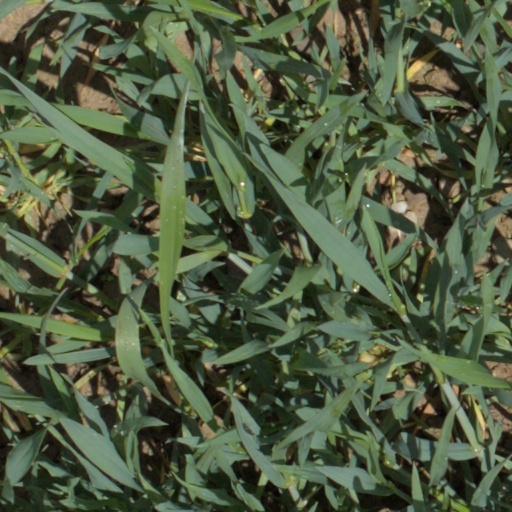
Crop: wheat